Zoo

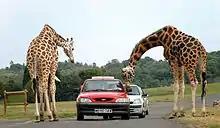
Giraffes in the West Midlands Safari Park

Humans were occasionally displayed in cages at zoos along with non-human animals, to illustrate the differences between people of European and non-European origin. In September 1906, William Hornaday, director of the Bronx Zoo in New York City—with the agreement of Madison Grant, head of the New York Zoological Society—had Ota Benga, a Congolese pygmy, displayed in a cage with the chimpanzees, then with an orangutan named Dohong, and a parrot. The exhibit was intended as an example of the "missing link" between the orangutan and white man. It triggered protests from the city's clergymen, but the public reportedly flocked to see Benga.